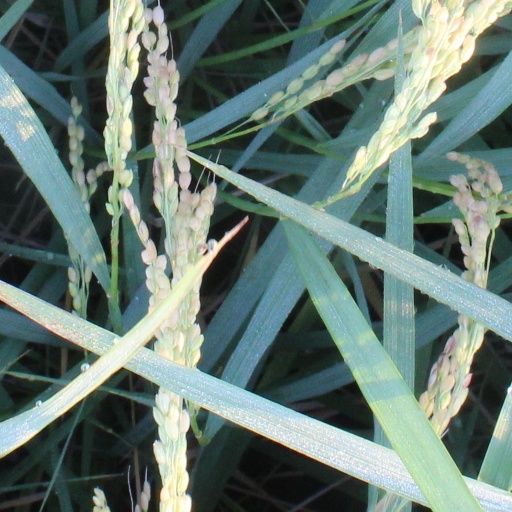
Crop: rice